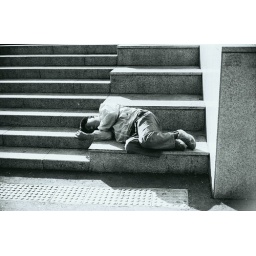
Most of the homeless people in Seoul seem to live around the main train station- surronded by bottles of booze.